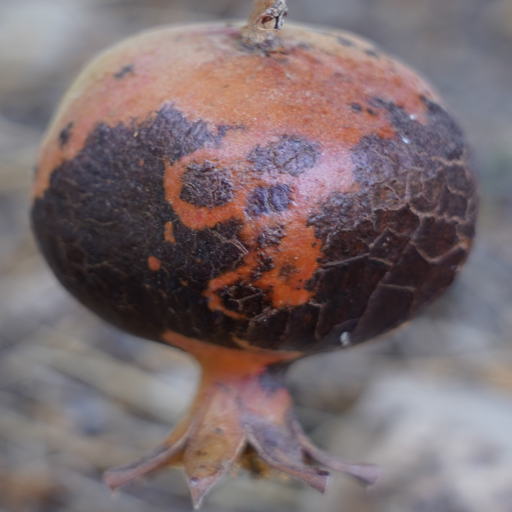
Label: Colletotrichum spp